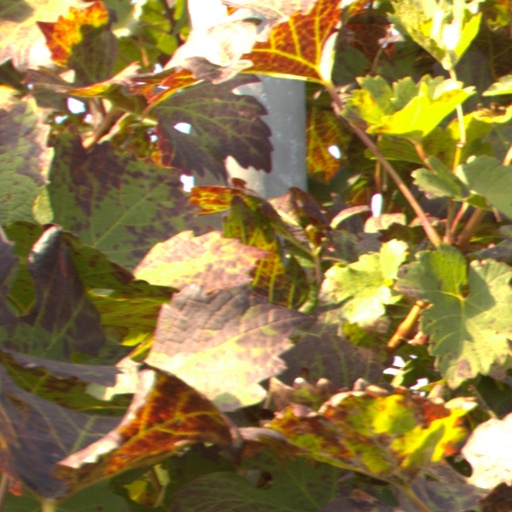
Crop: grape